Amarna letter EA 170

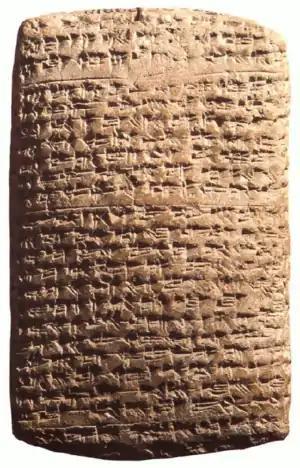
Aziru's EA 161 letter, "Obverse" (slightly out-of-focus)

Amarna letter EA 170, titled: ""To Aziru in Egypt"", is a moderate length letter (44 lines of text), from Aziru, the leader of the region of Amurru. EA 170 is the fifteenth letter in a series of 16 letters regarding Aziru.